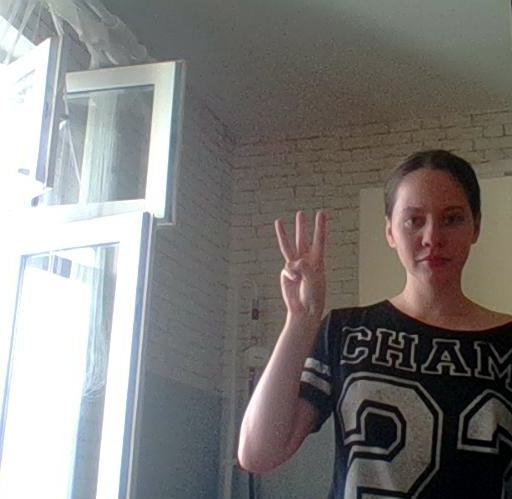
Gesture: three